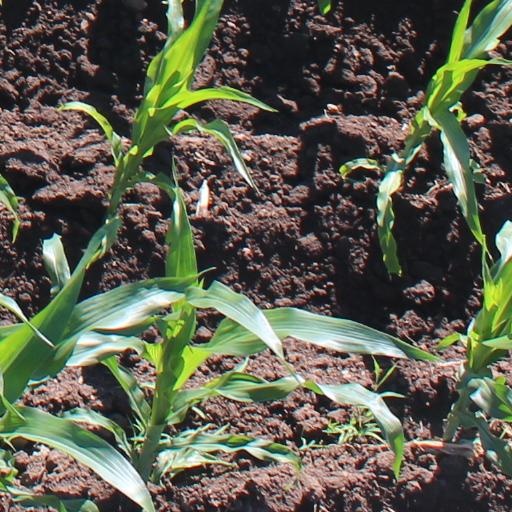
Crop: maize; corn